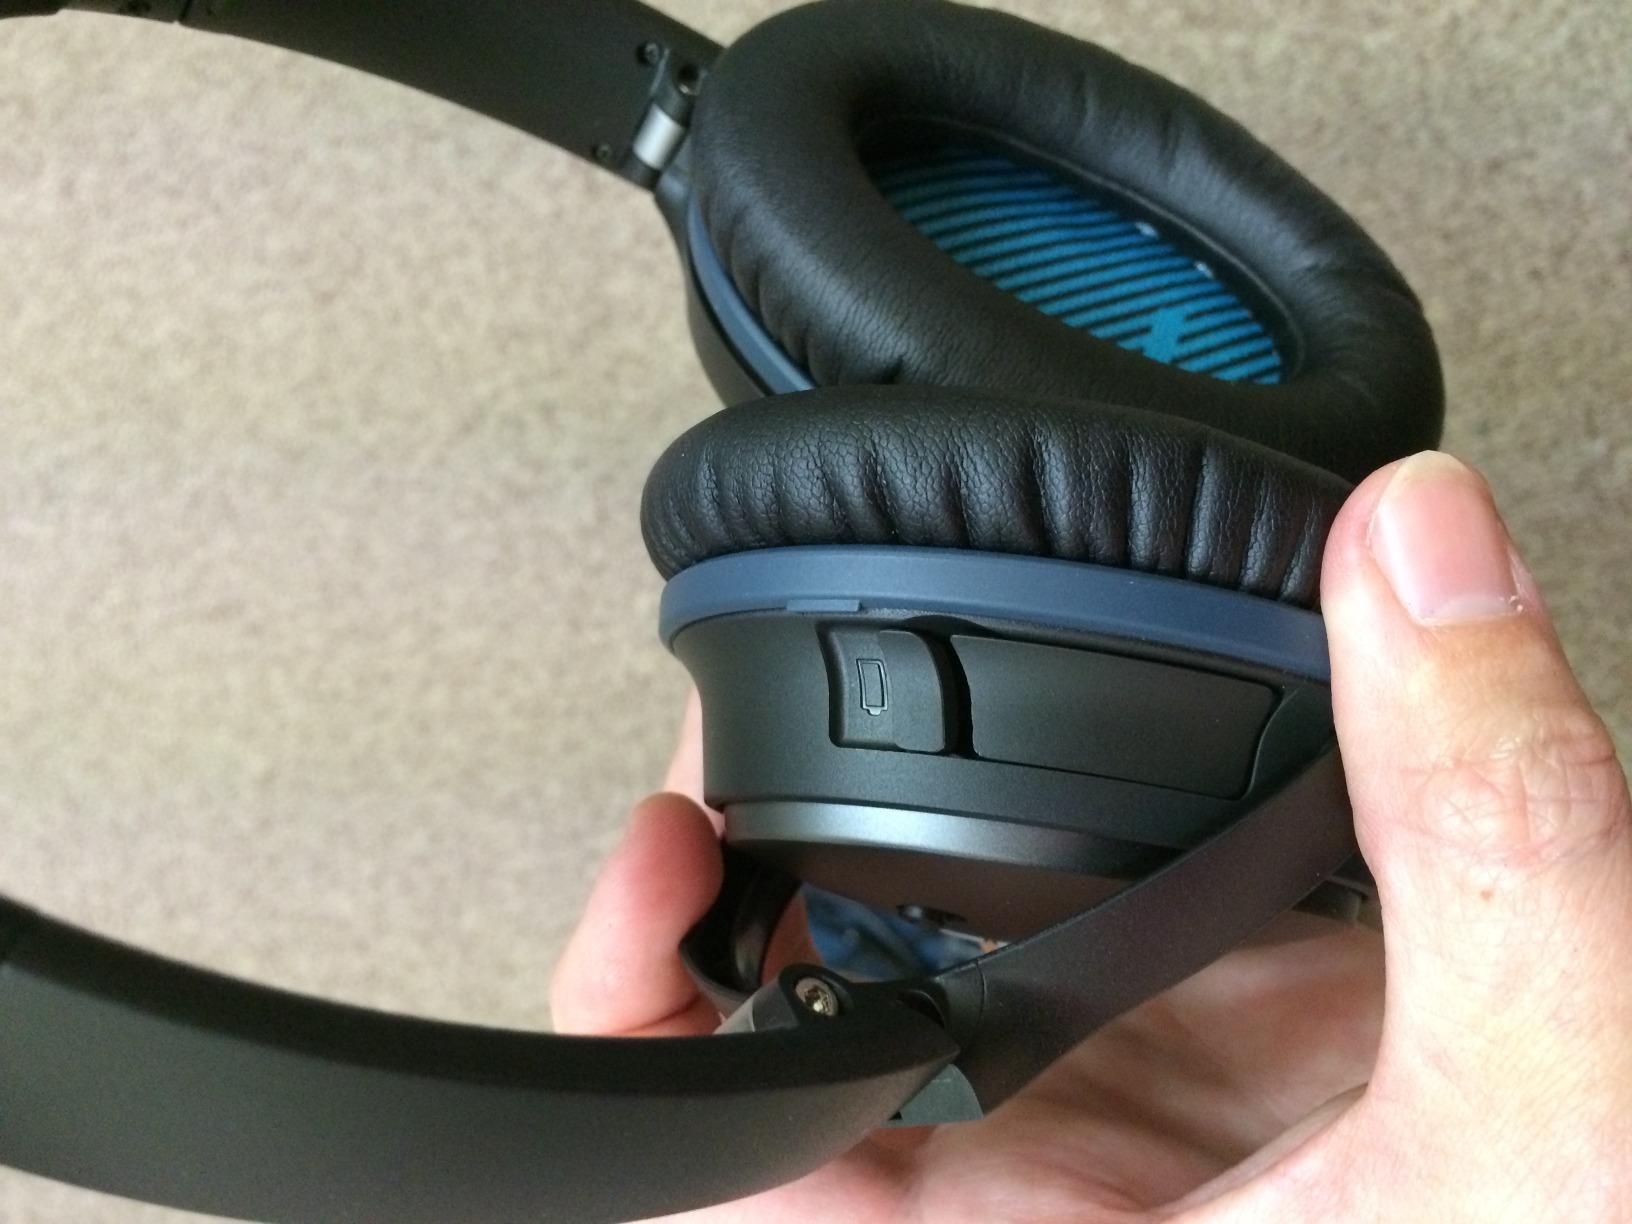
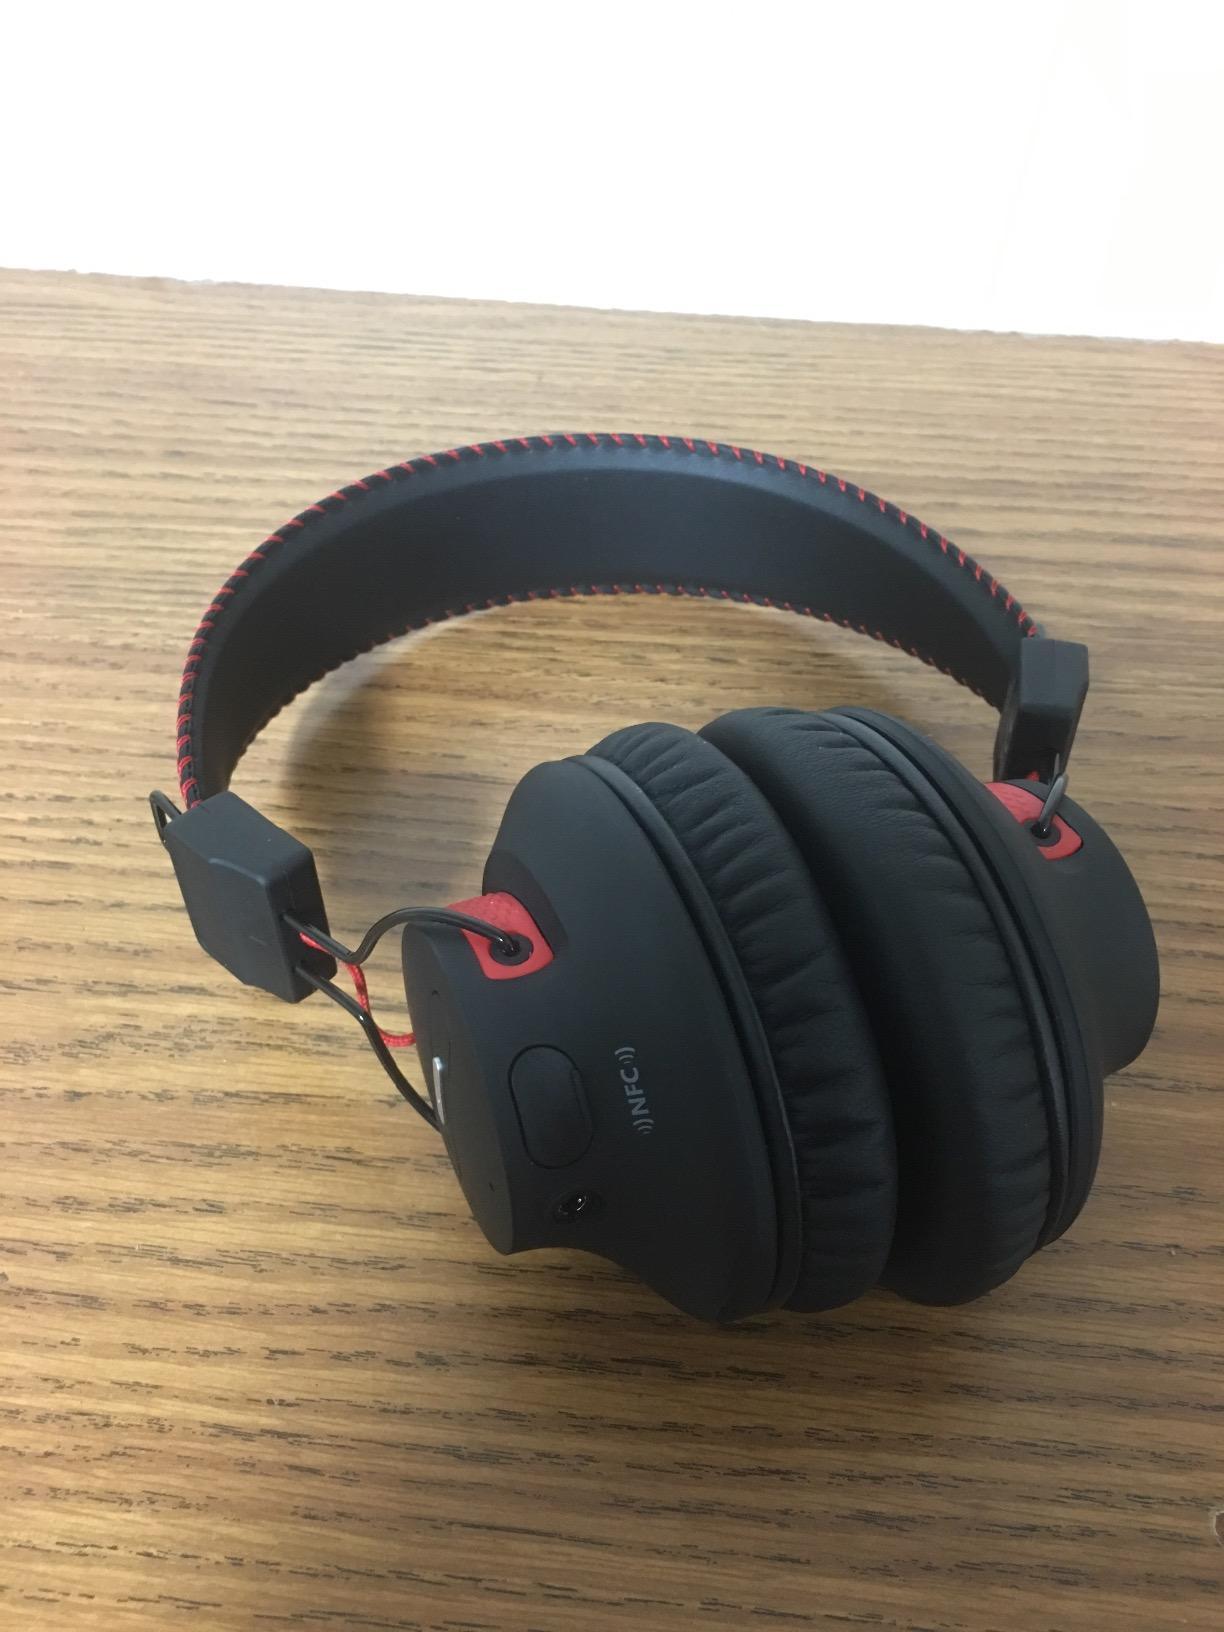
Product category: headphones
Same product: no